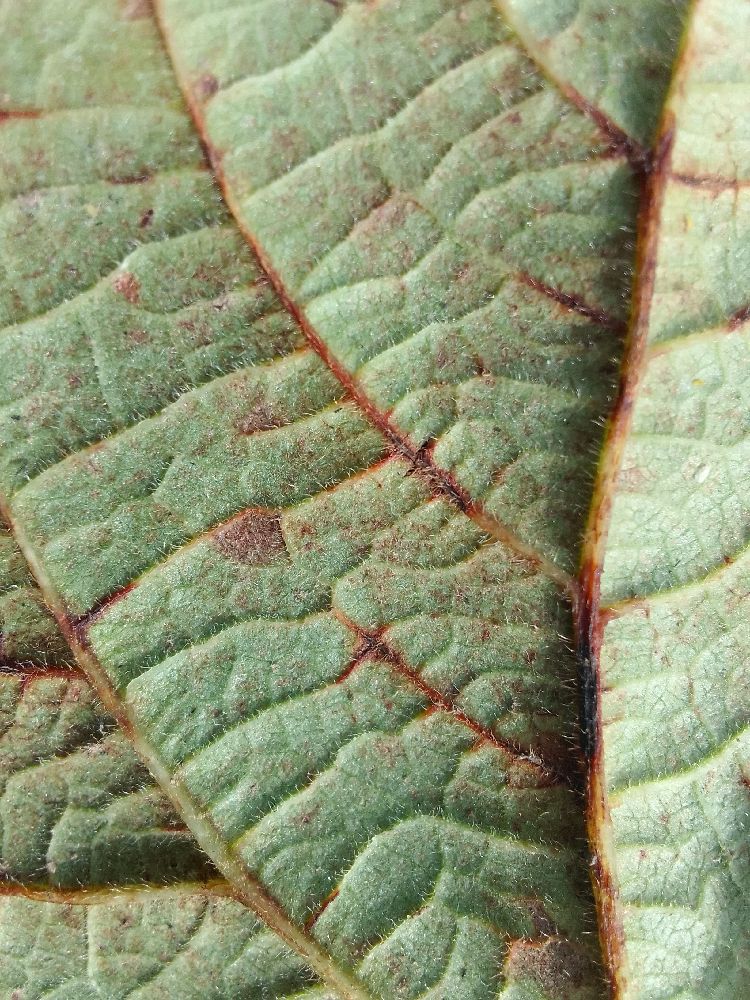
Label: anthracnose